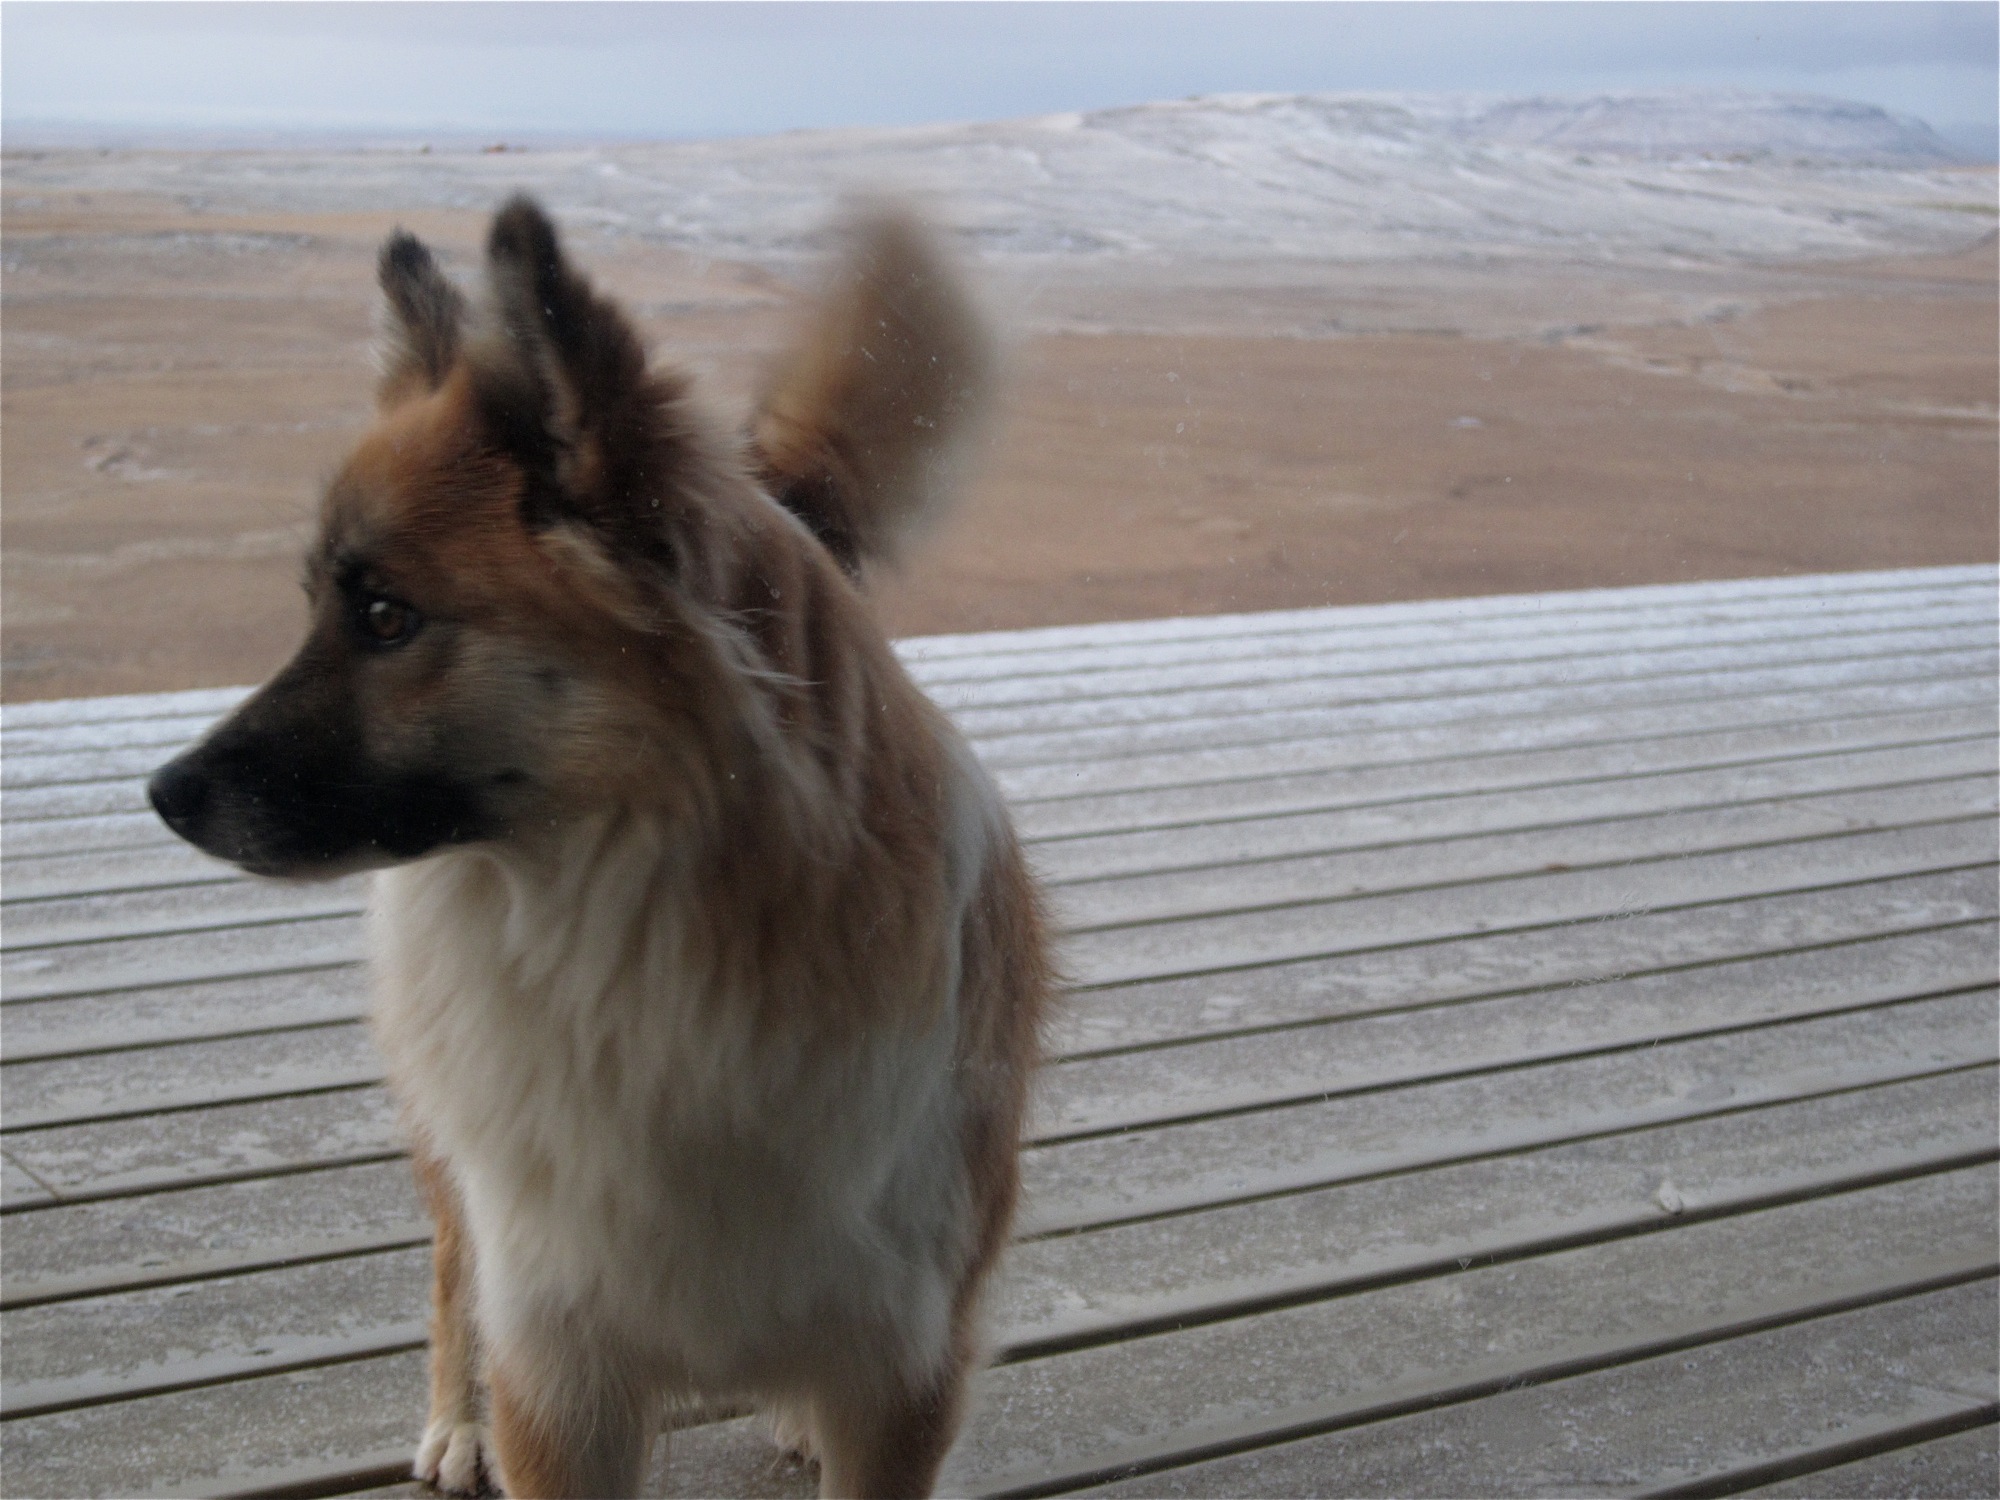
dog, mammal, iceland, vertebrate, dog breed, skinnhufa, skinna, dog like mammal, dog breed group, eurasier, icelandic sheepdog, finnish spitz, german spitz, tervuren